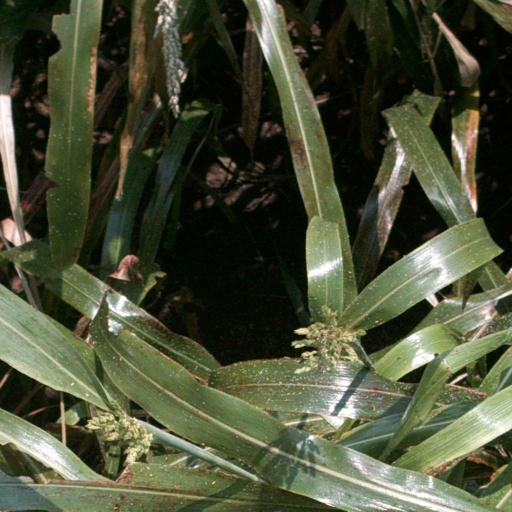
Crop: sorghum